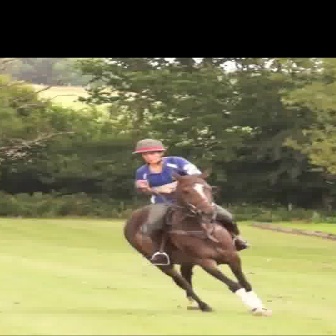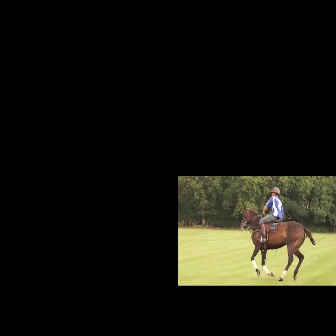
  Please identify the target specified by the bounding box [120,164,272,316] in the first image and locate it in the second image. Return the coordinates in [x_min,y_min,x_max,y_max] format.
Answer: [239,204,315,281]